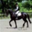
Label: horse